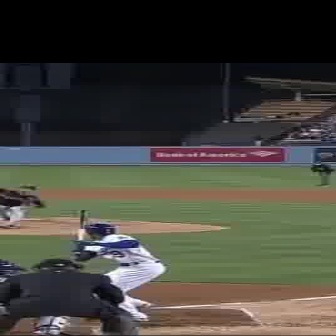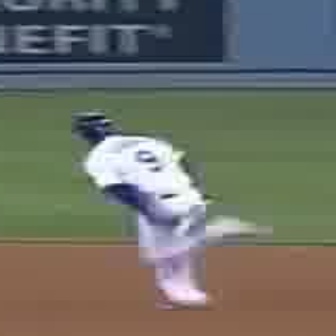
  Please identify the target specified by the bounding box [66,223,164,321] in the first image and locate it in the second image. Return the coordinates in [x_min,y_min,x_max,y_max] format.
Answer: [69,107,266,305]